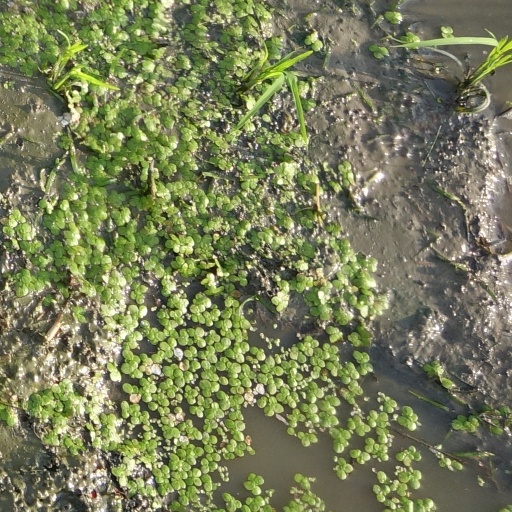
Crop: rice